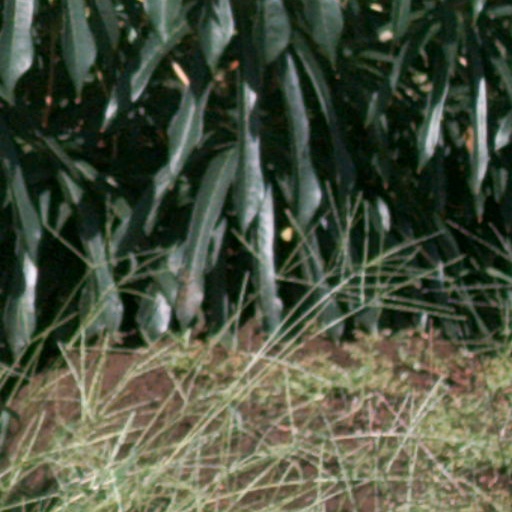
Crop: cassava